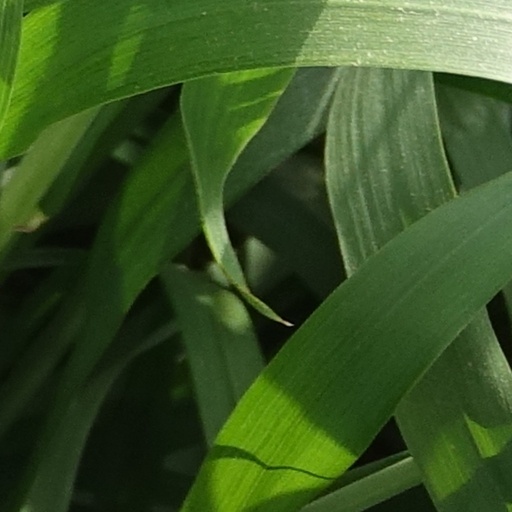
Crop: wheat